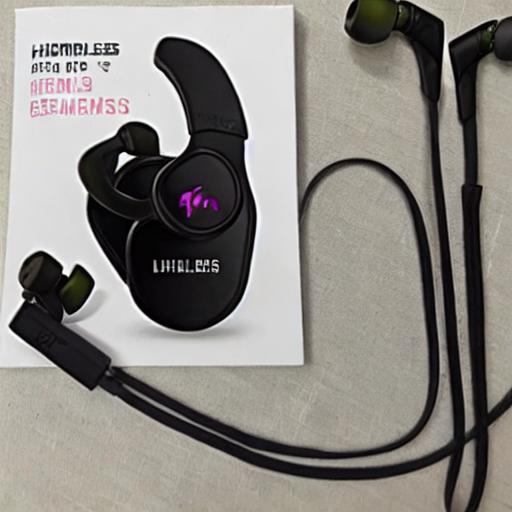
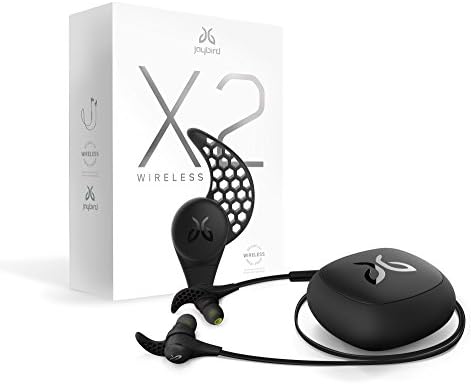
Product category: headphones
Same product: no